Eric Bledsoe

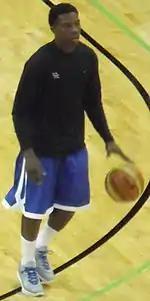
Bledsoe warming up before a game in 2010 while he was at Kentucky.

Bledsoe played one season at Kentucky in 2009–10, and averaged 11.3 points, 3.1 rebounds and 2.9 assists in 37 games (35 starts) to help the Wildcats to a 35–3 record and Elite Eight appearance. He was named to the Sporting News SEC All-Freshman Team and was a CollegeInsider.com Freshman All-American. He scored in double digits 20 times, including four games with at least 20 points. In four NCAA tournament games, he averaged 15.3 points and set a Kentucky school record of eight made three-pointers in an NCAA tournament game against East Tennessee State in scoring a career-high 29 points (9–11 FG, 8–9 3 FG). Despite being a natural point guard, Bledsoe often filled the shooting guard role playing alongside fellow freshman John Wall.